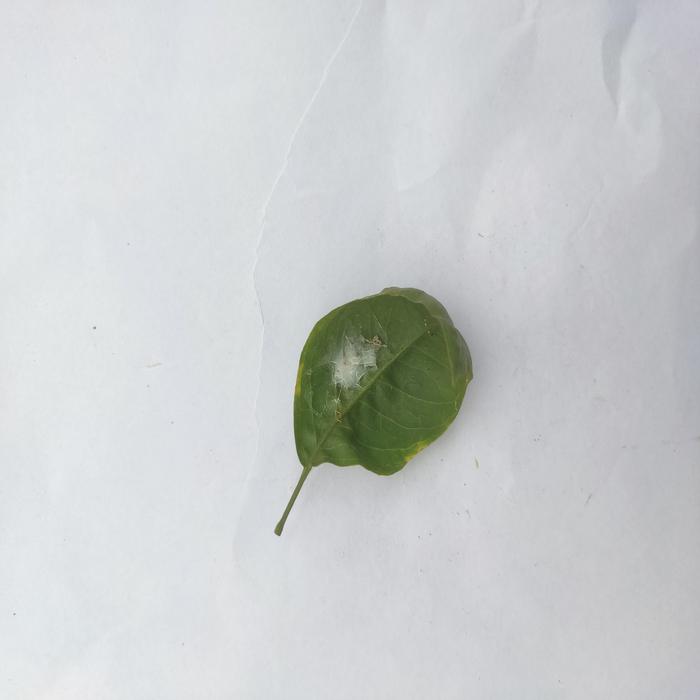
Crop: Aegle Marmelos
Leaf condition: Leaf_Curl